Frank M. Ramey

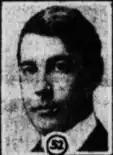

Frank Marion Ramey (September 23, 1881 – March 27, 1942) was a U.S. Representative from Illinois.